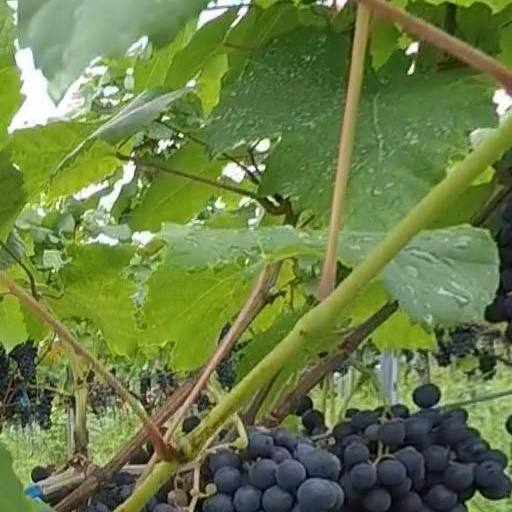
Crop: grape